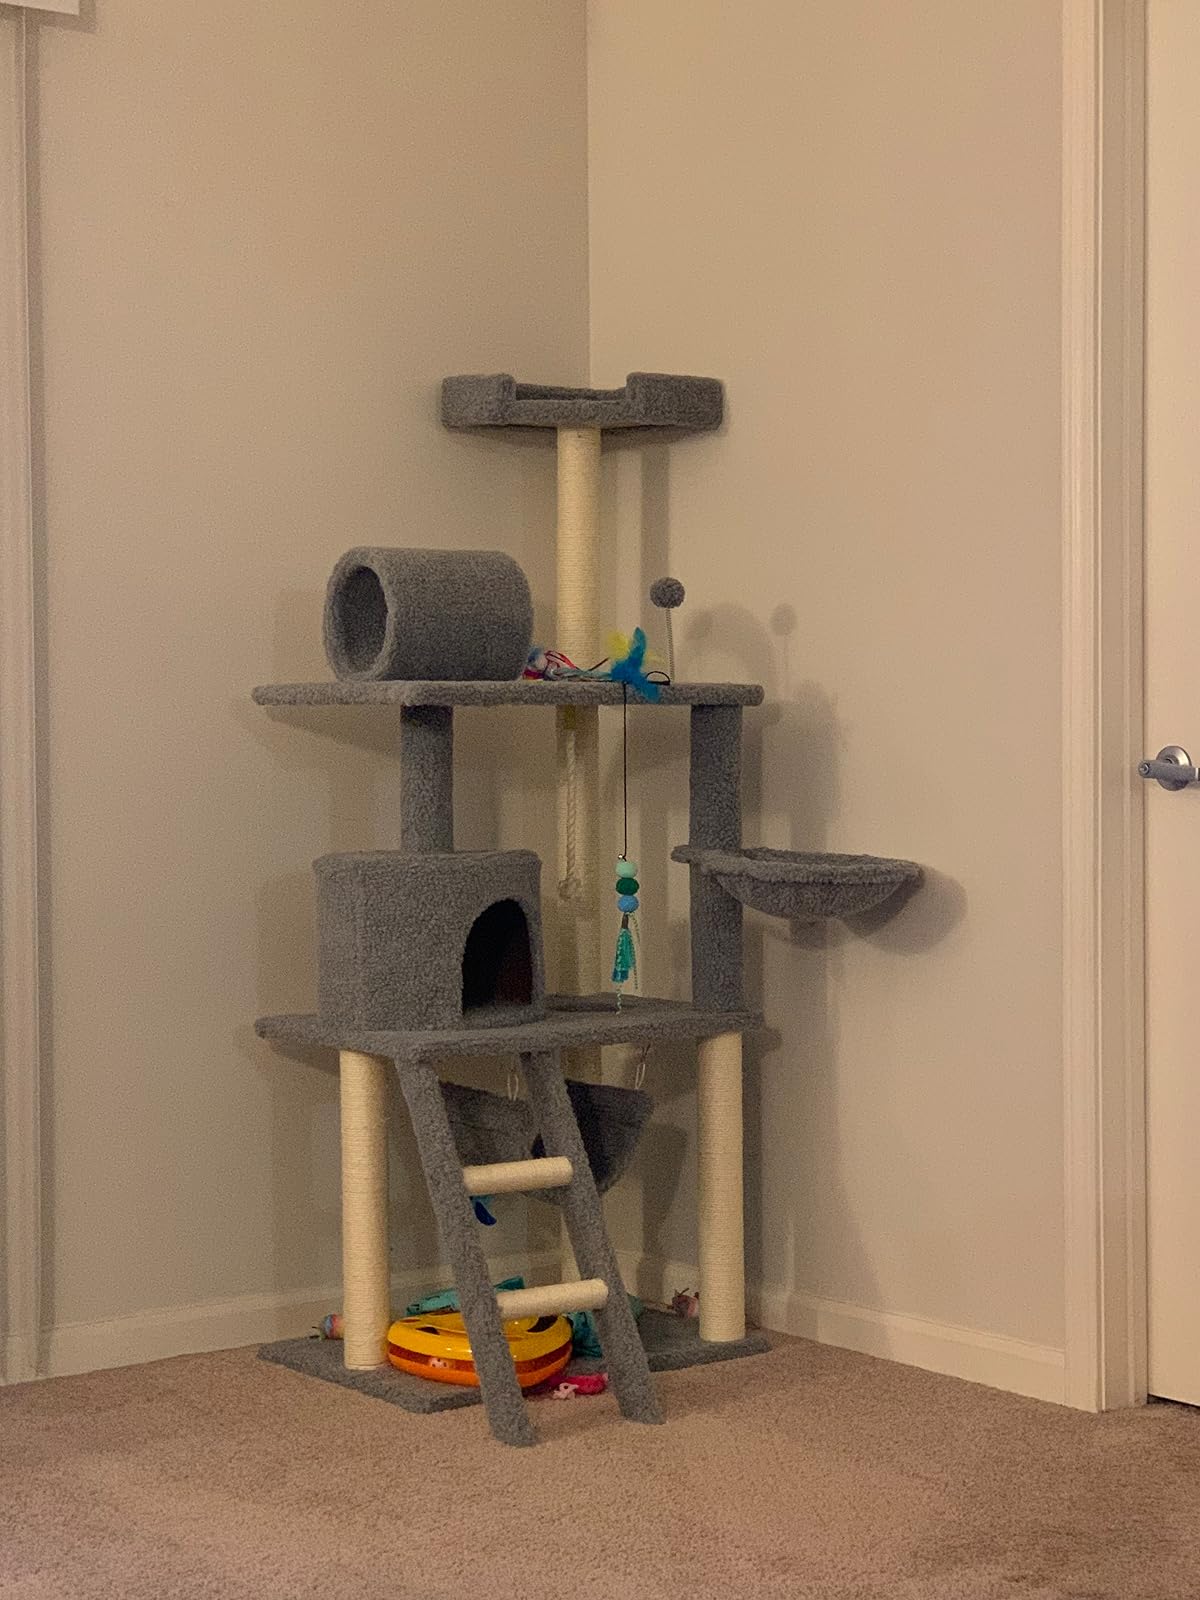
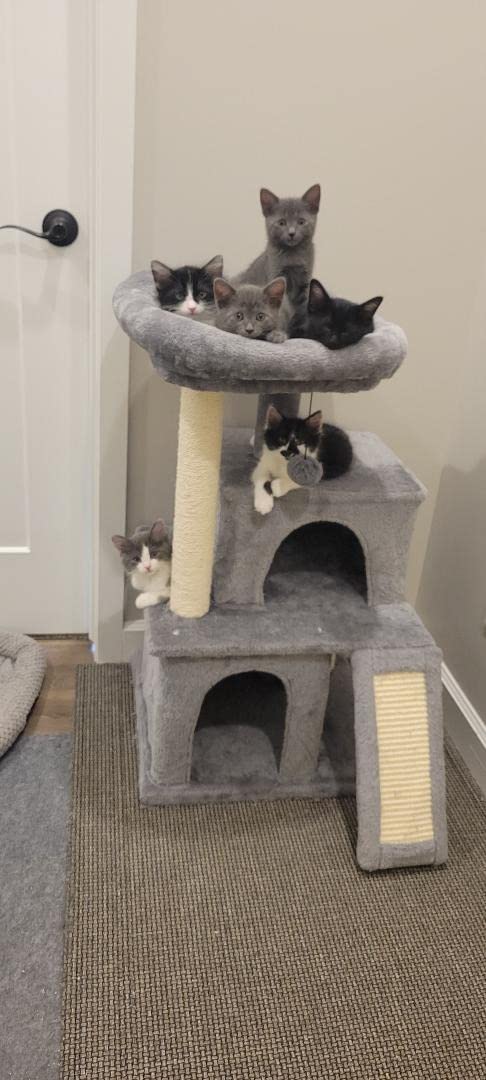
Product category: items_cat tree
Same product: no